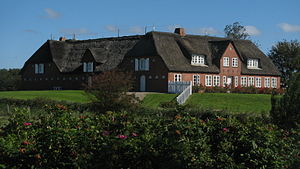
Søbøl
Søbøl, Seebüll eller Seebel er en bebyggelse i det nordlige Tyskland, beliggende i Nykirke Kommune. Bebyggelsen ligger i Nykirke Sogn cirka en kilometer syd for den dansk-tyske grænse i det nordvestlige Sydslesvig. Oprindelig var stedet et ubeboet værft i det nordfrisiske marskområde beliggende mellem Hyltoft Dyb i vest og åen Vidå med Rudbøl Sø i nord.